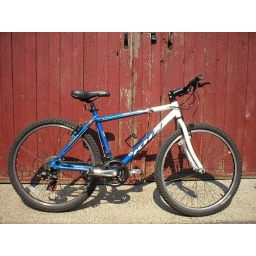
My mountain bike in front of our barn